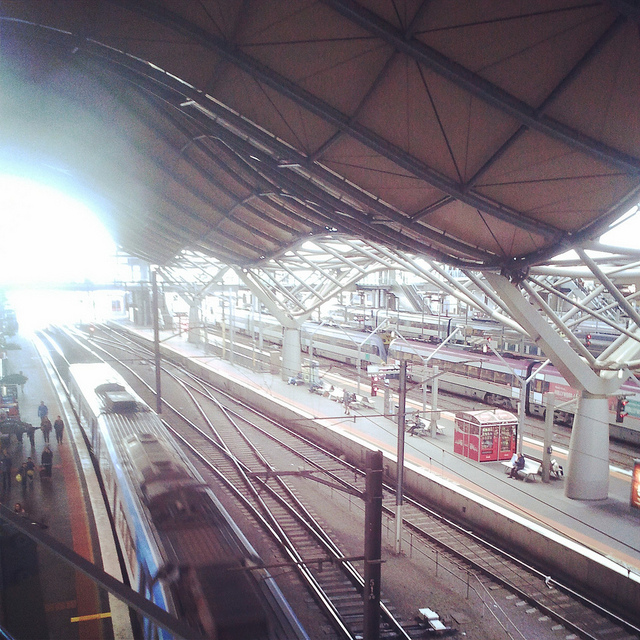
A train passes through a busy train station.

A nice size train station with a train leaving the station .

The metro train is visible in the aerial view of the train platform.

this train stop is very big and has many platforms